Iranian support for Hamas

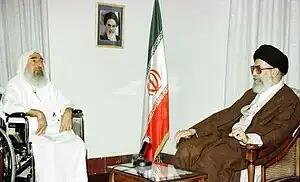
Hamas founder Ahmed Yassin meeting with Iranian Supreme Leader Ayatollah Khamenei in Tehran in 1998

Relations between Iran and Hamas strengthened after the PLO pursued peace efforts with Israel. In 1990, Iran hosted a conference in Tehran supporting Palestine, which was attended by Hamas but not by Yasser Arafat. During the early 1990s, a delegation from Hamas, headed by Mousa Abu Marzouk, engaged in discussions in Tehran with senior officials, among them Ayatollah Khamenei. Iran then committed to both military and financial backing, with reportedly $30 million per year, in addition to providing military training to thousands of Hamas members at Revolutionary Guard bases in Iran and Lebanon. Furthermore, Hamas inaugurated an office in Tehran, stating that both Iran and Hamas shared an "identical view in the strategic outlook toward the Palestinian cause in its Islamic dimension."